Rob Moroso

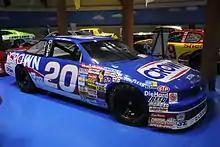
Moroso's 1990 Crown Oldsmobile on display at the International Motorsports Hall of Fame

Moroso made his debut in Winston Cup in 1988 at Charlotte in the No. 47 Peak Antifreeze Chevrolet for Hendrick Motorsports, finishing 14th. He would race one more time in 1988 and ran two races in 1989 as a warm up for the following season. Moroso declared he was running for Rookie of the Year in the 1990 season, driving the No. 20 Crown Central Petroleum Oldsmobile for his father. The highlight of the season was a ninth-place finish in the Pepsi Firecracker 400 at Daytona. Other than that, Moroso posted no wins, no top 5's, and only 1 top 10 and DNF'd in 15 races.